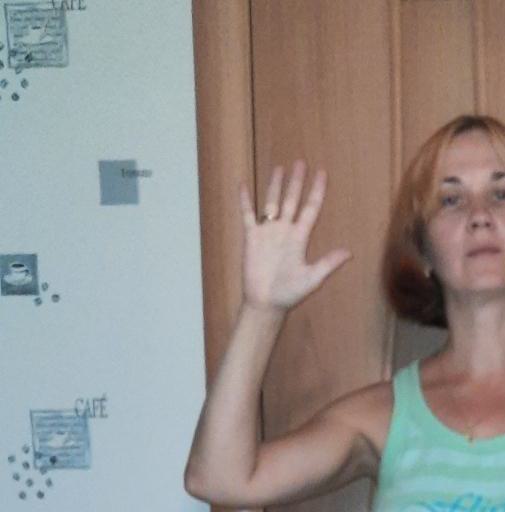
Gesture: palm